San Diego Padres

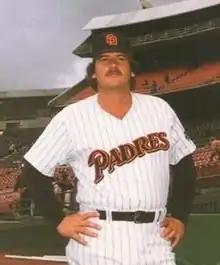
LaMarr Hoyt in 1985

In 1985, the Padres switched to using a script-like logo in which "Padres" was written sloped up. That would later become a script logo for the Padres. The team's colors were changed to brown and orange and remained this way through the 1990 season. In 1989, the Padres took the scripted Padres logo and put it in a gray ring that read "San Diego Baseball Club" with a striped center.